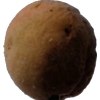
Label: peach